Sydney Trains T set

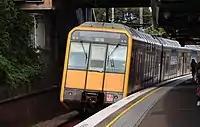
A converted G set, March 2021

In 2010, a refresh of the Tangaras commenced with the interiors repainted, and new seat moquette and handrails fitted.